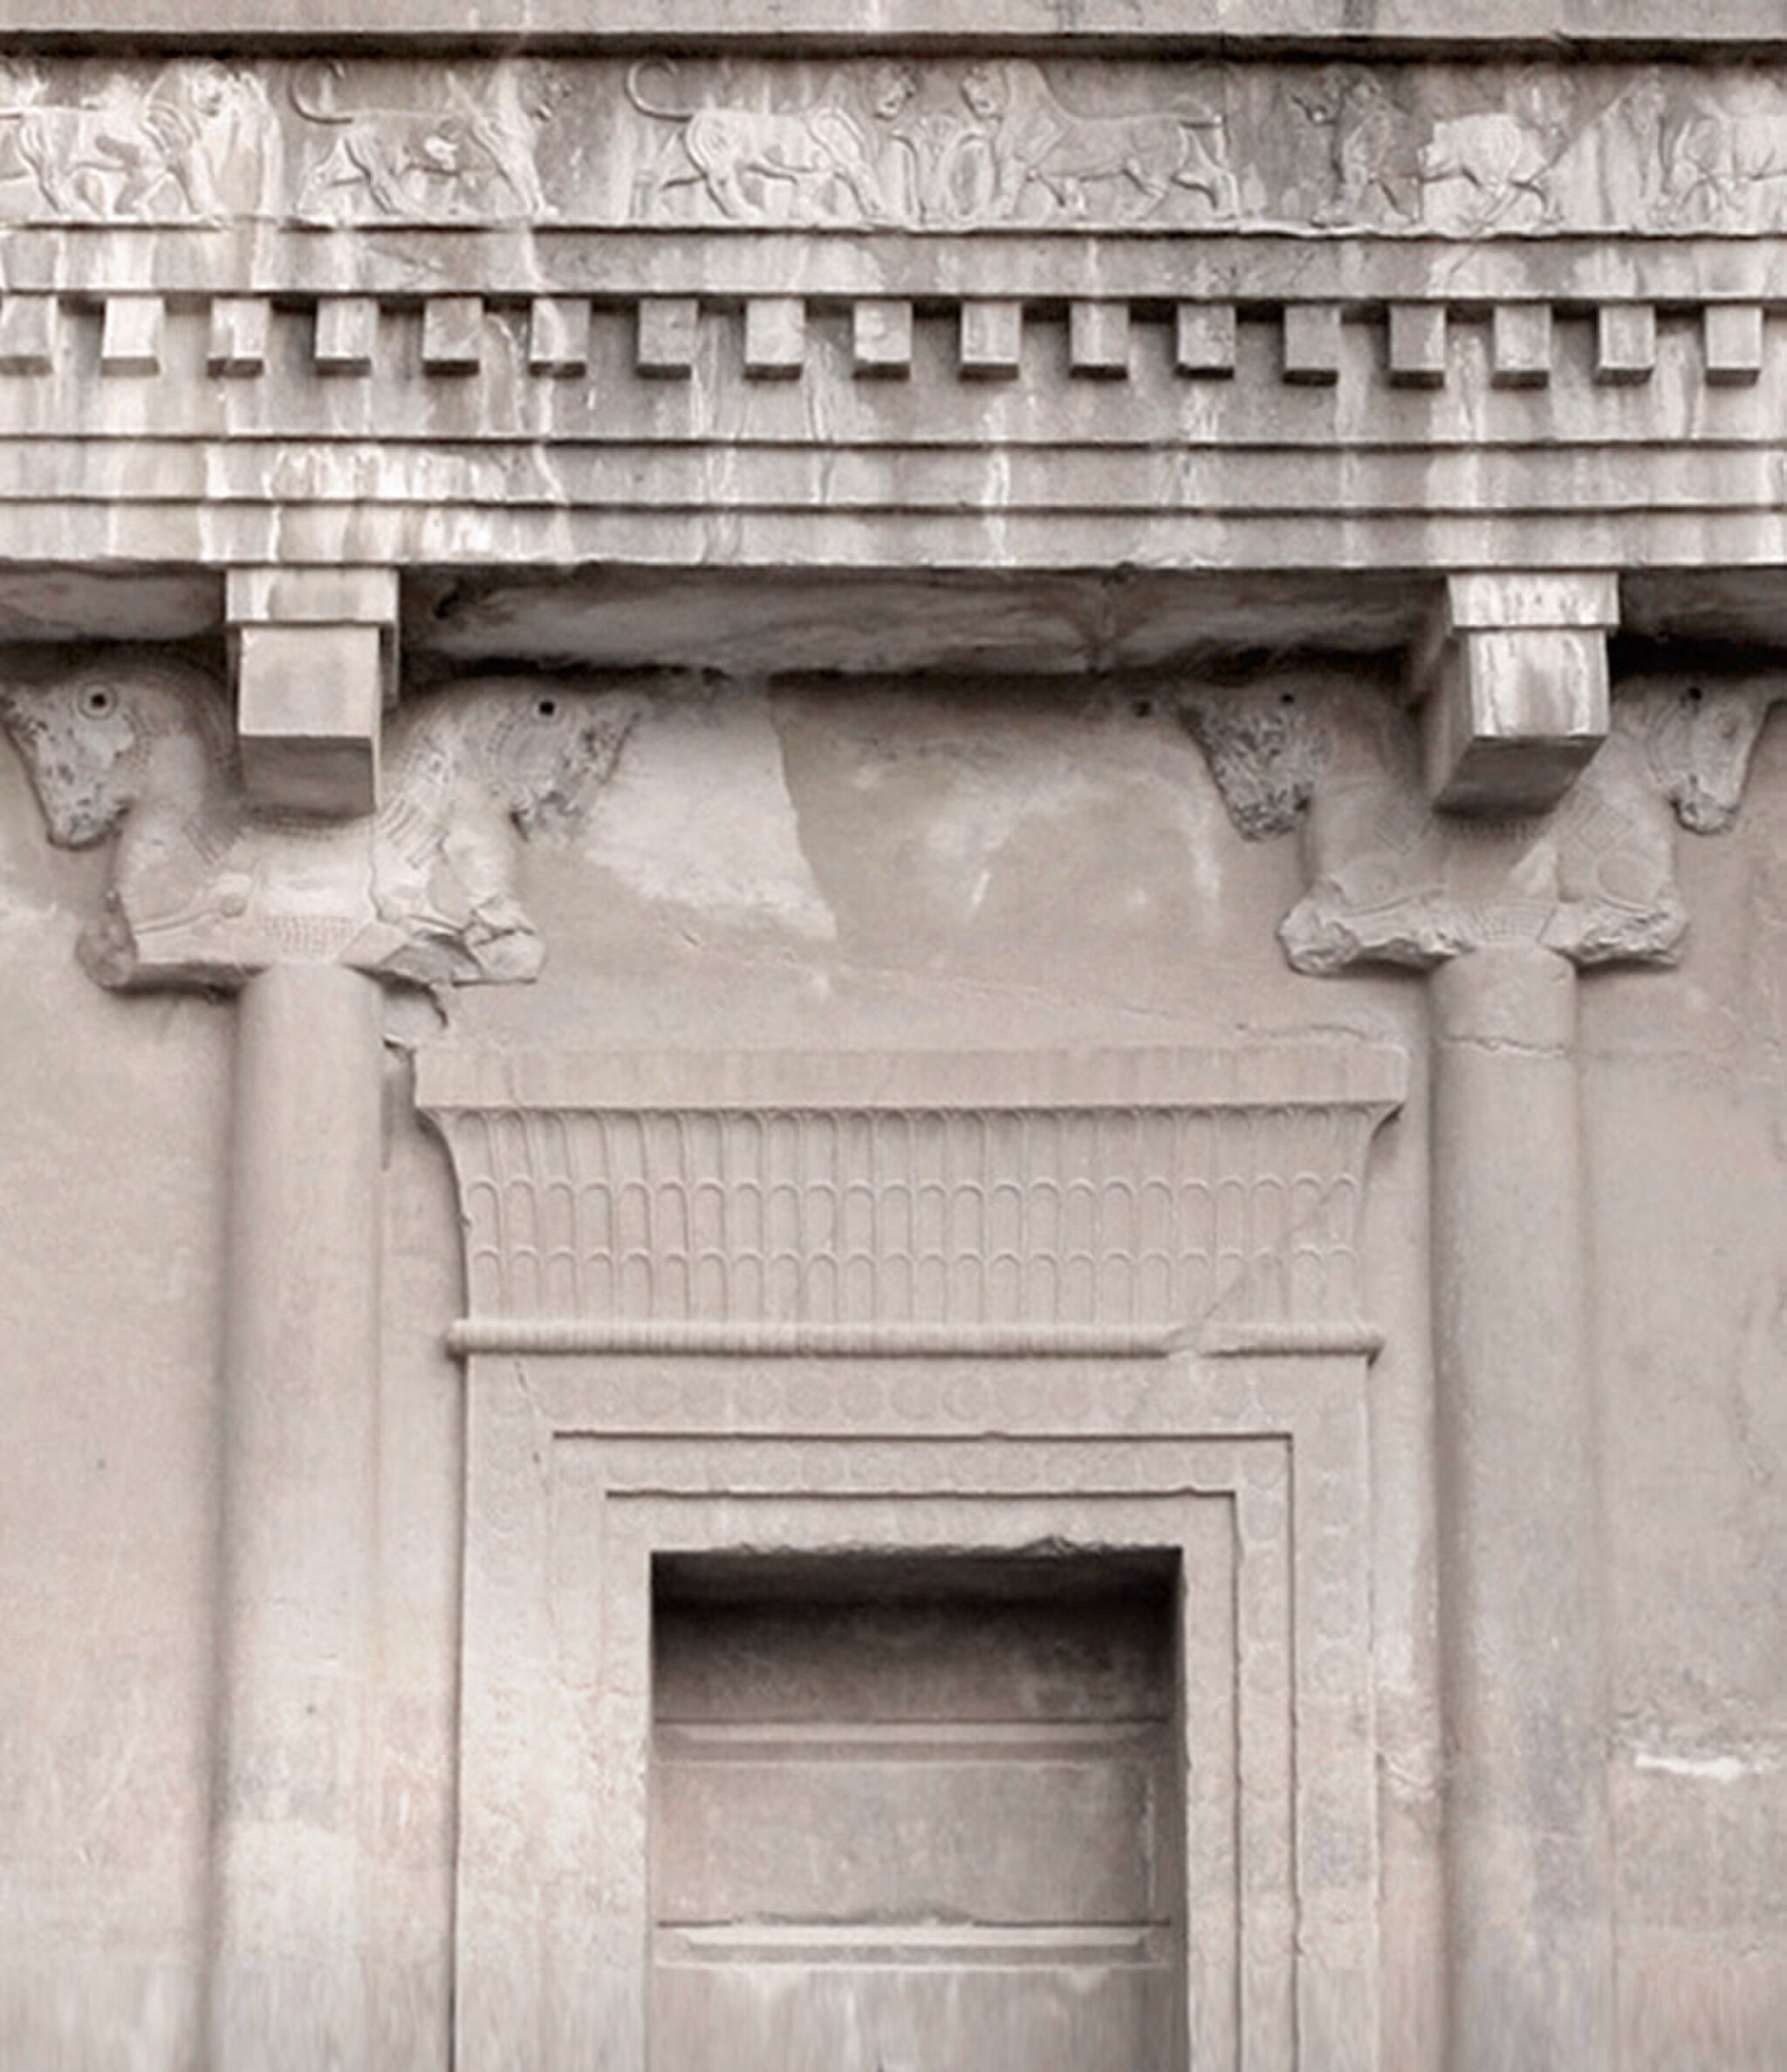
Title: Necropol
Description: Achaemenid Necropolis
Date: 2022-12-19 10:22:28
Categories: Tomb of Artaxerxes III, Self-published work